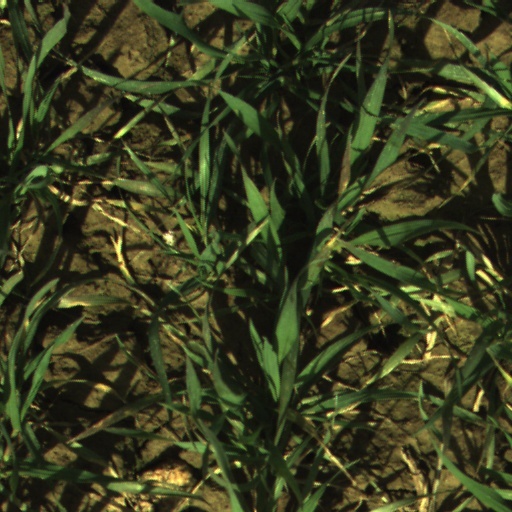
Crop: wheat